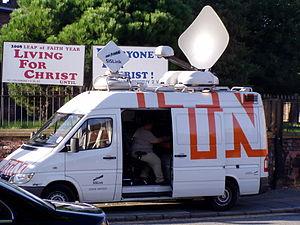
Independent Television News est une société de production britannique dans le domaine des médias, fondée en 1955. Elle est constituée de quatre branches : ITN News, ITN Source, ITN Productions et ITN Consulting.